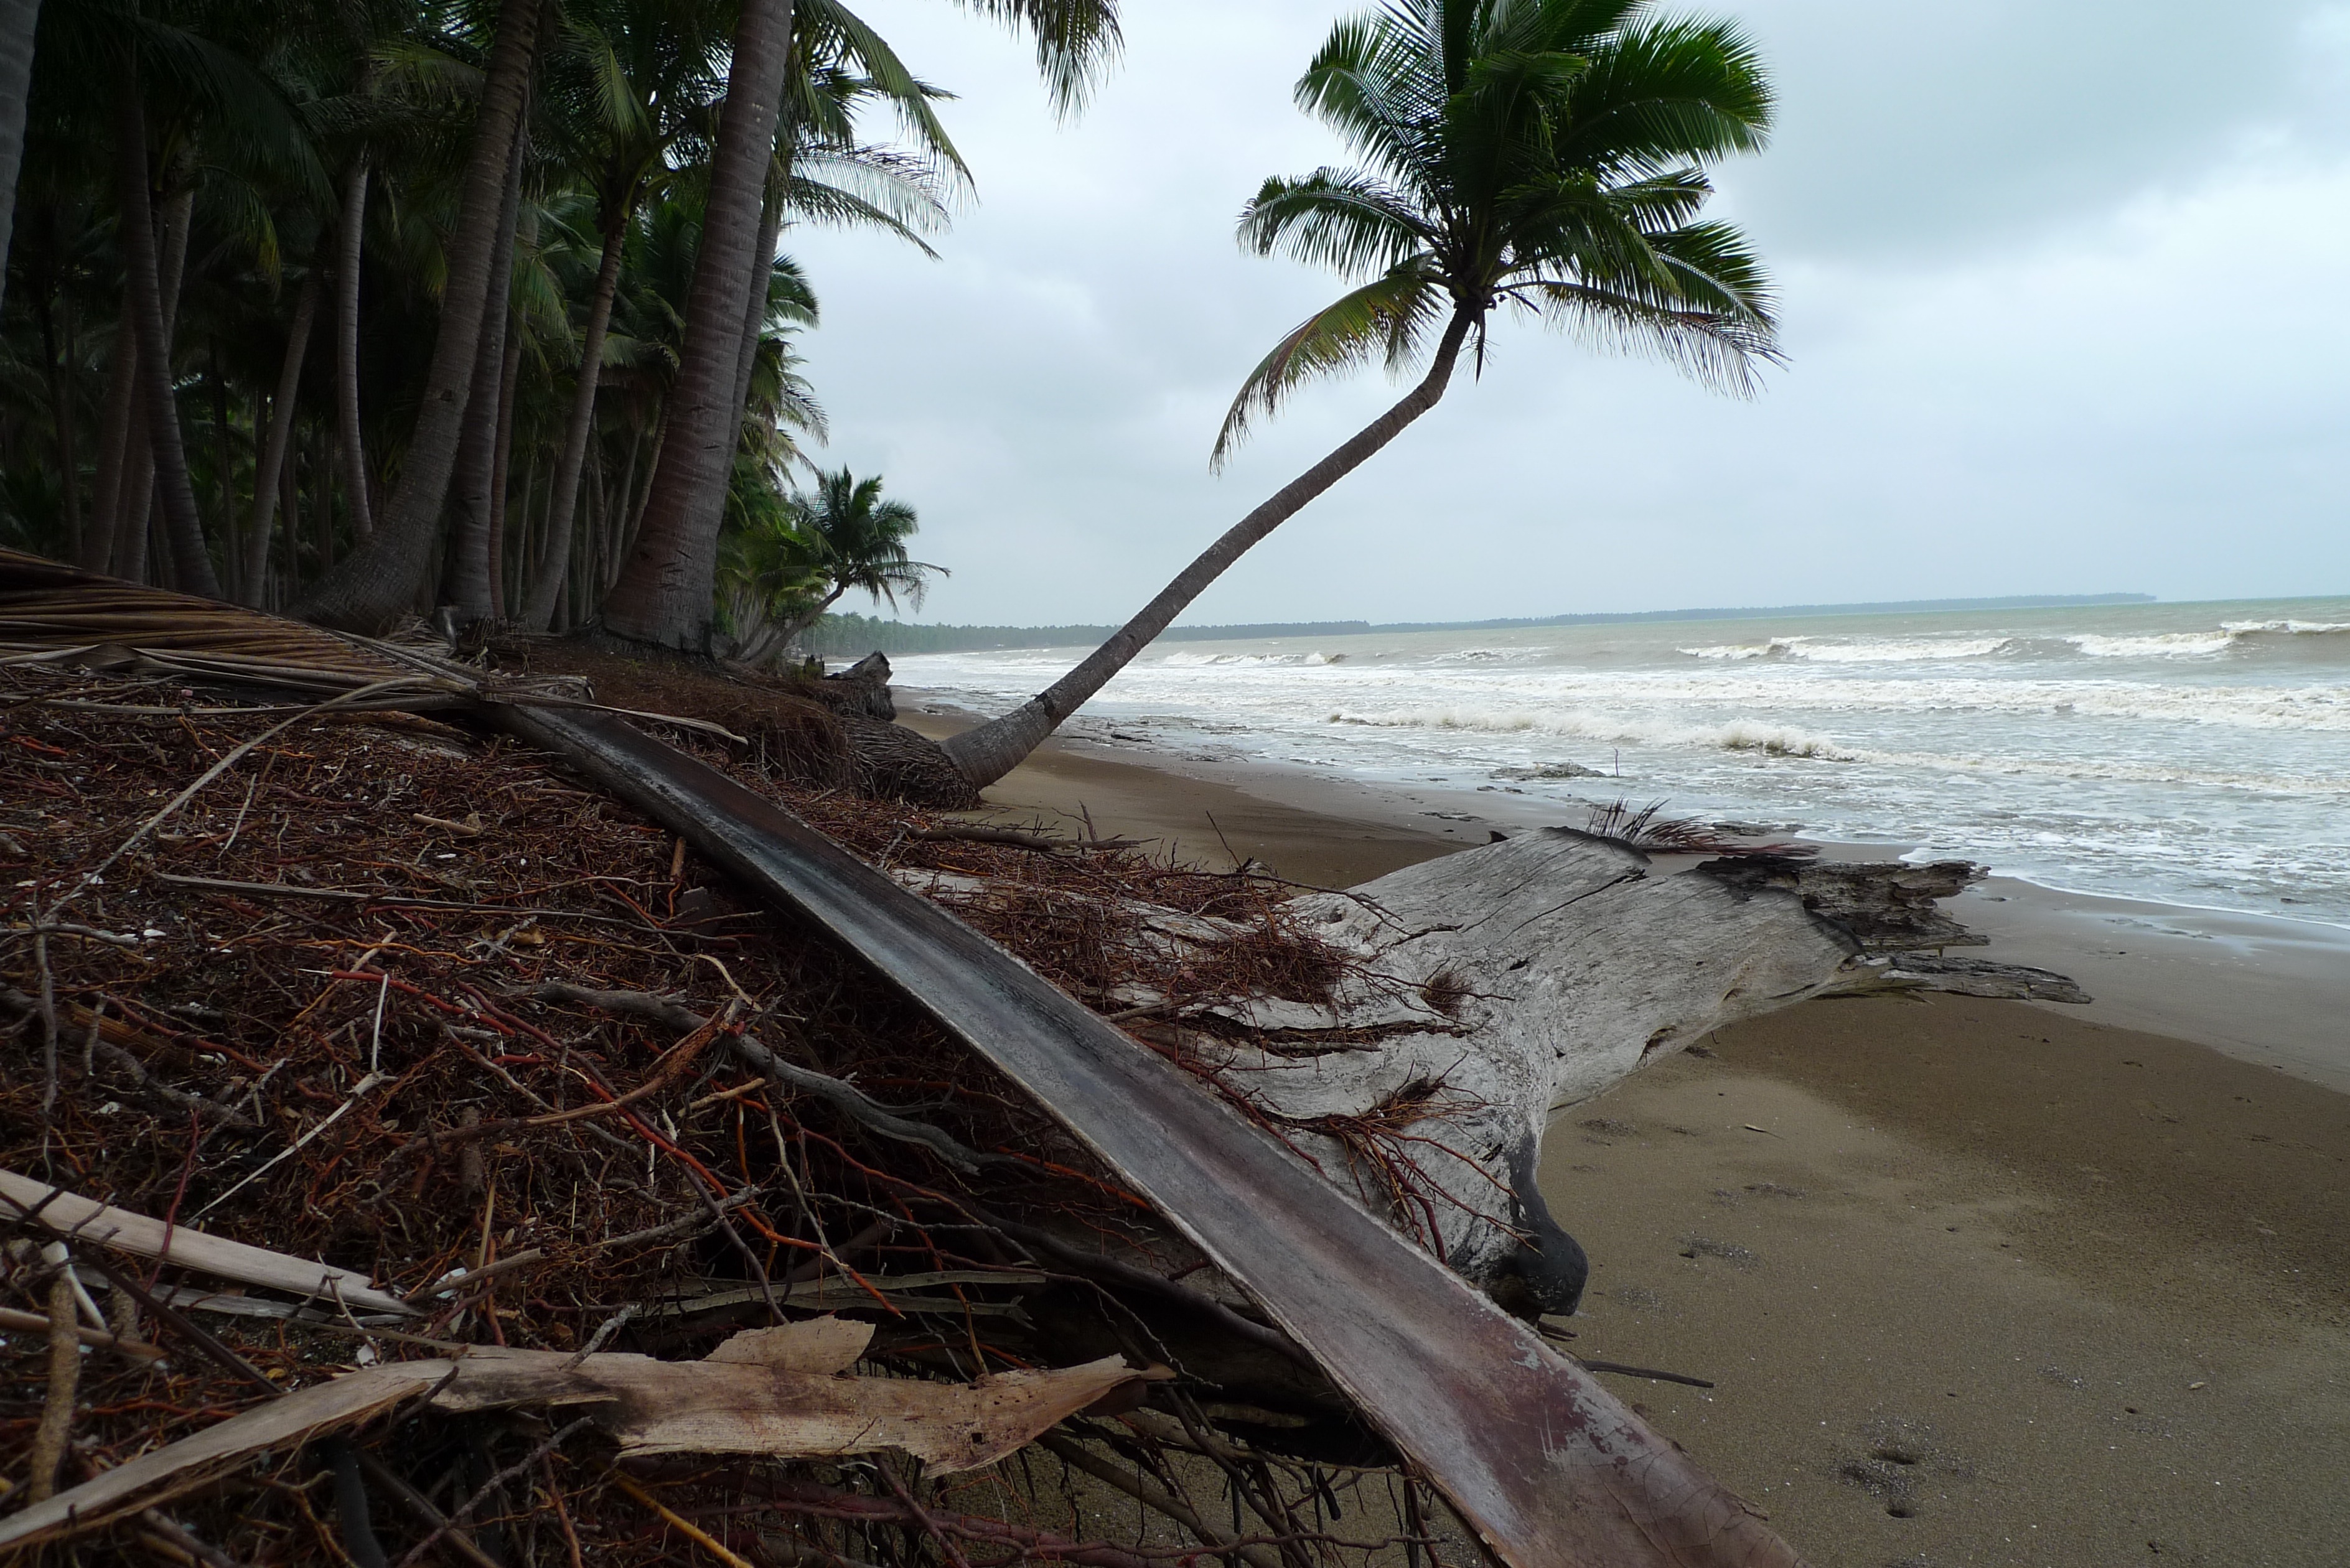
beach, sea, coast, tree, water, nature, rock, ocean, shore, wave, palm, terrain, erosion, body of water, habitat, philippines, tropics, palawan, arecales